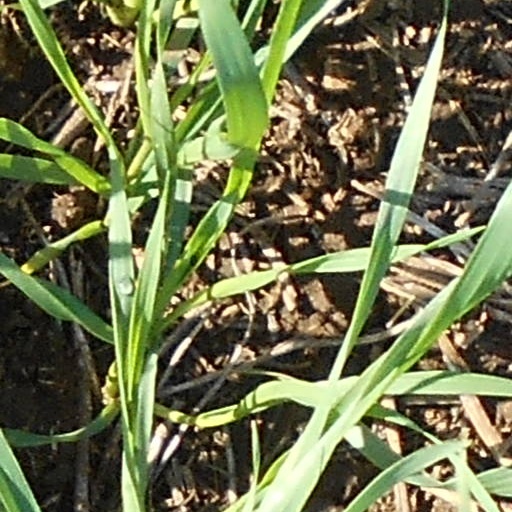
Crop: wheat